Hotham Hall, Putney

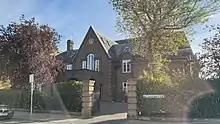
Hotham Hall Putney with Hotham Road sign.

The building is at 1 Hotham Road Putney SW15 next to Hotham Primary School and on the corner with Gamlen Road.